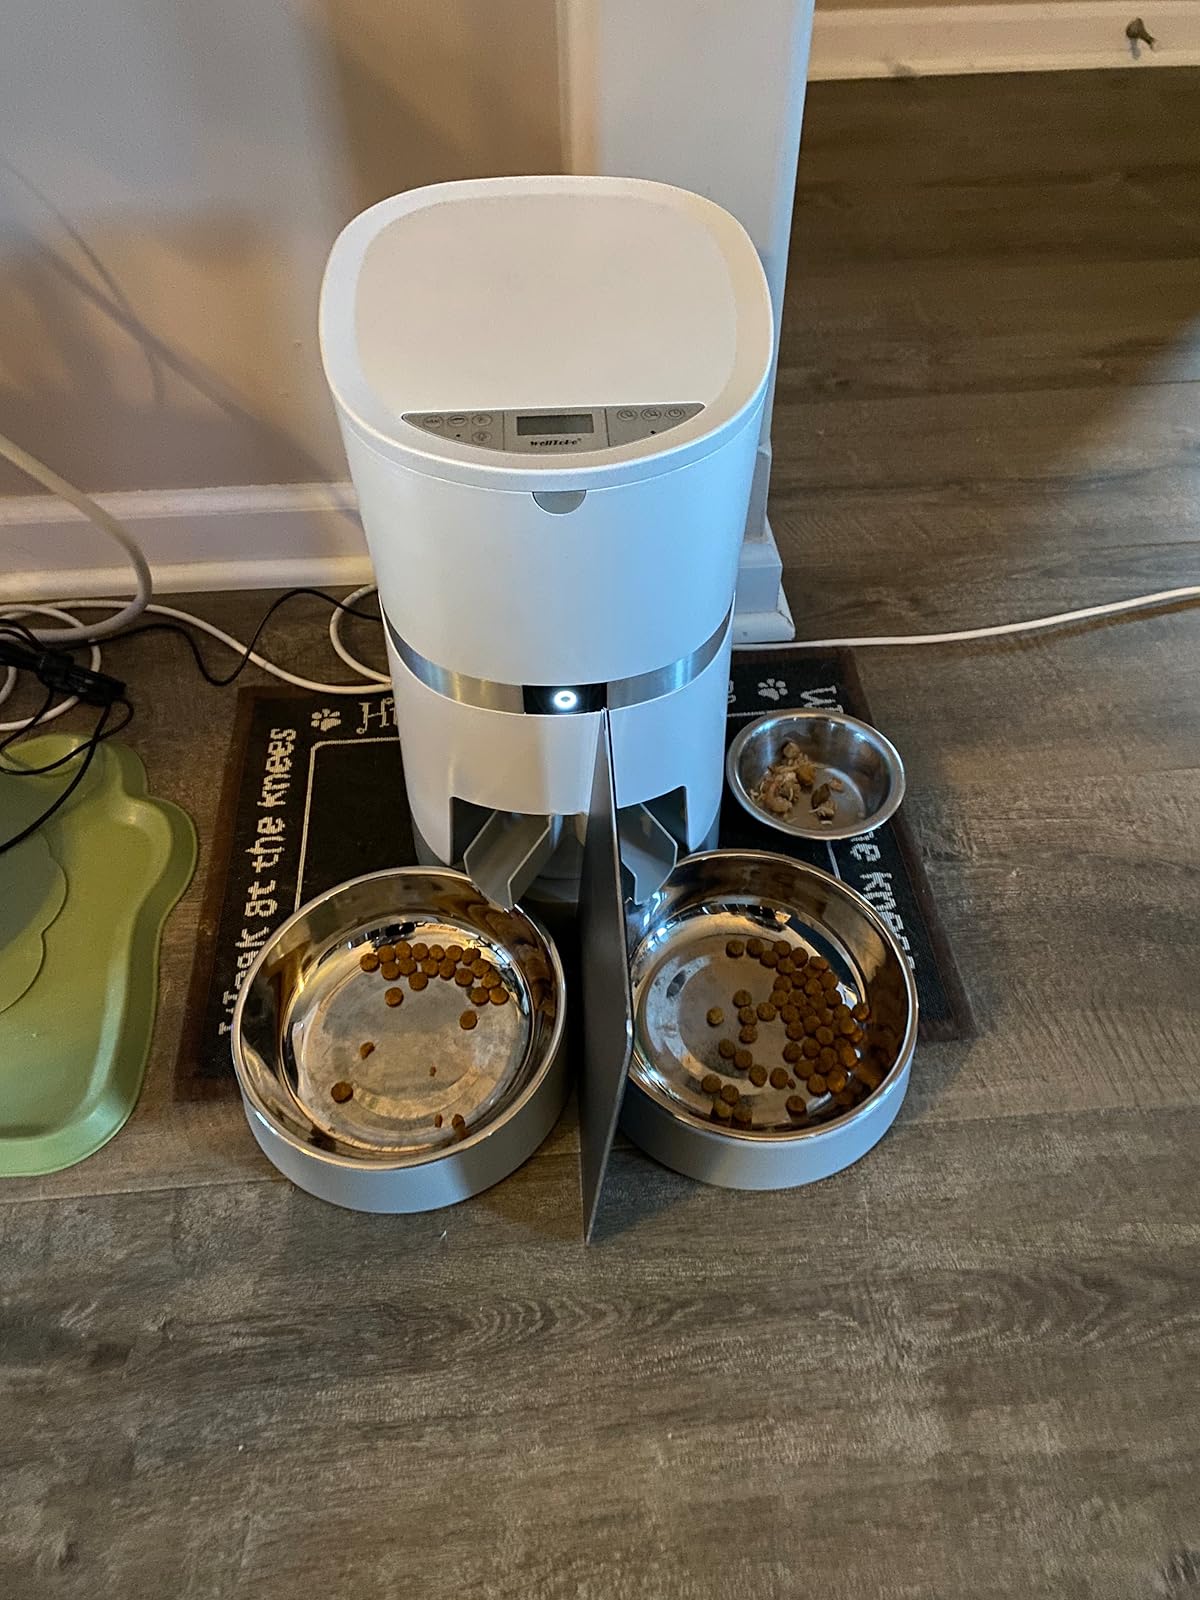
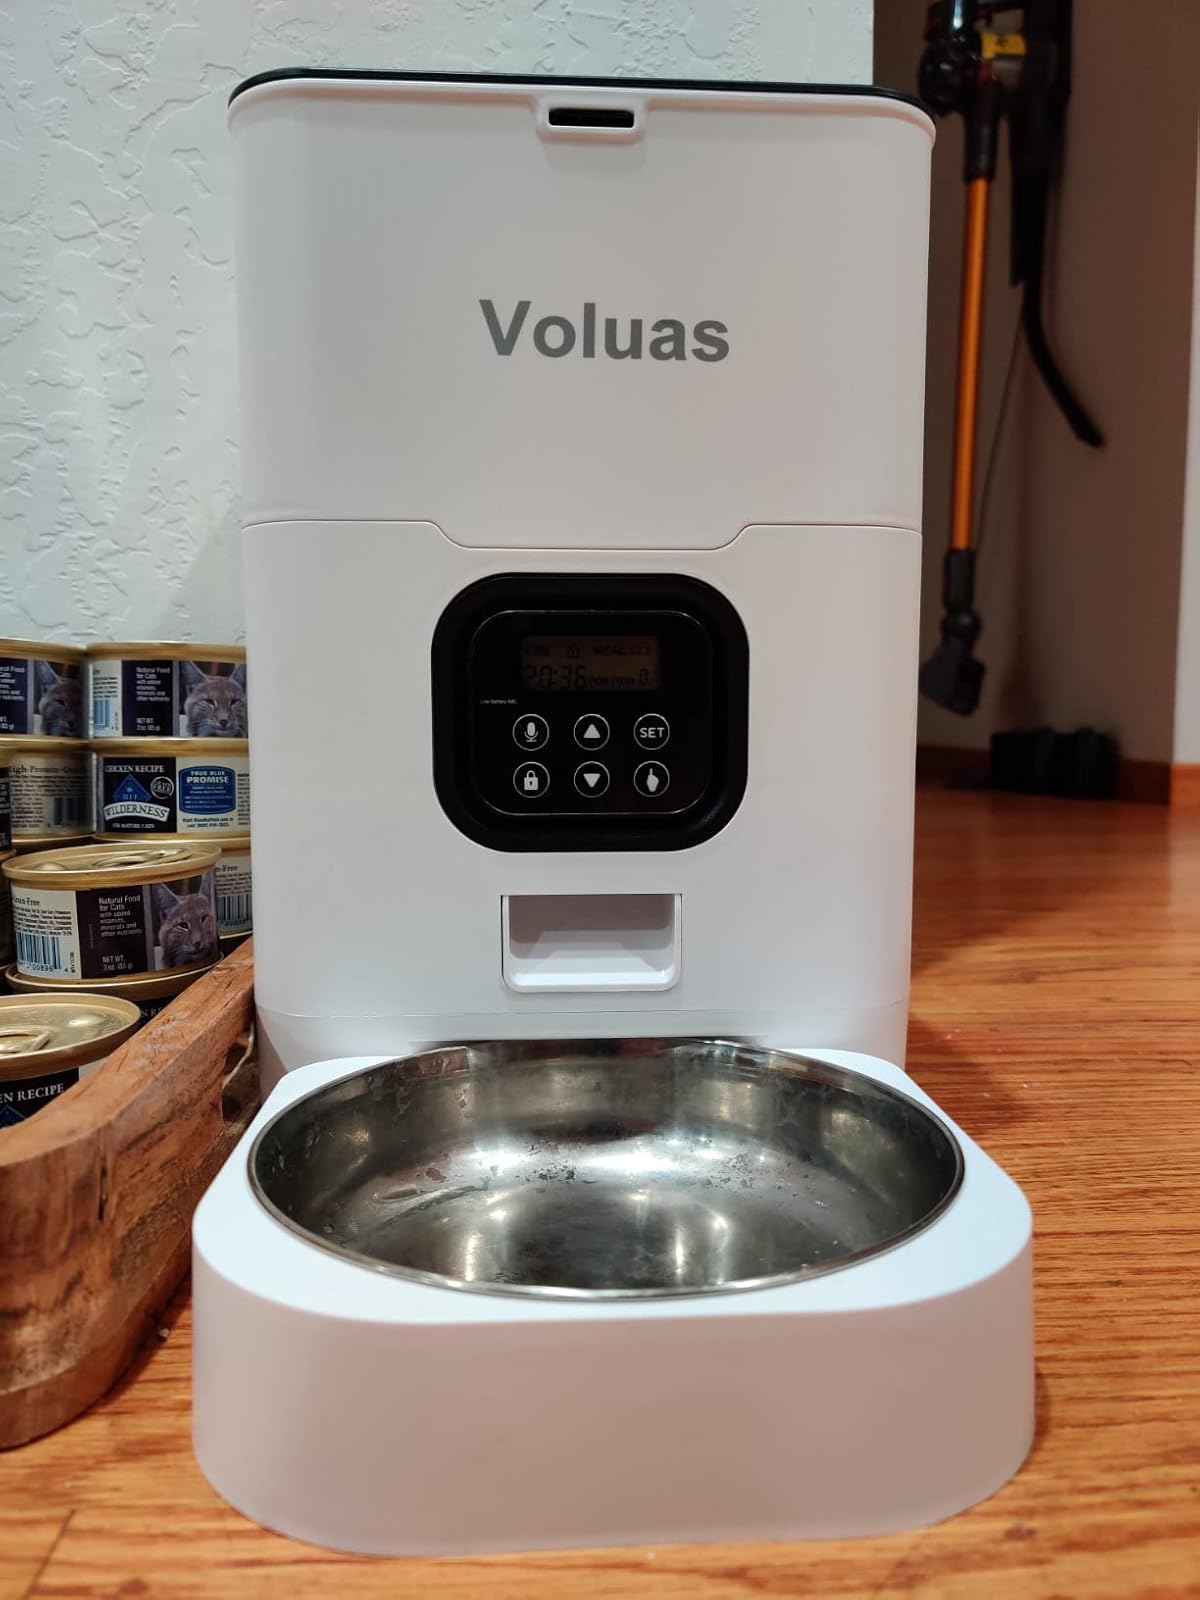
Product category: items_feeder
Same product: no